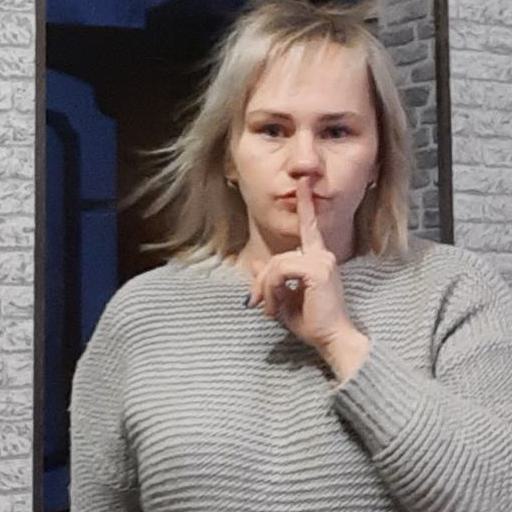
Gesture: mute